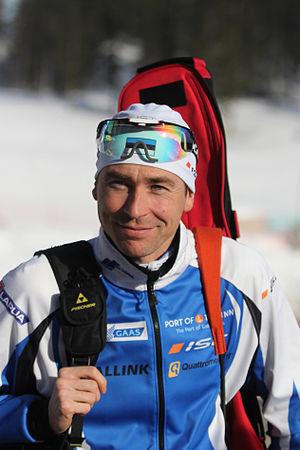
Indrek Tobreluts, né le 5 avril 1976 à Tartu, est un fondeur et biathlète estonien. Il a participé à cinq éditions des Jeux olympiques entre 1998 et 2014.